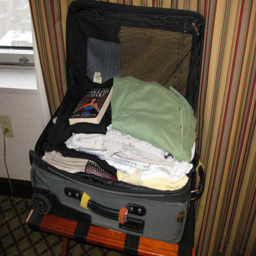
A bag of luggage filled with personal items.
A suitcase is full of clothes, a brush and a book.
A bag of luggage sitting in the middle of a room.
An open black and gray suitcase holding personal items.
A suitcase filled with clothes and a book